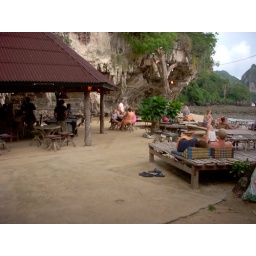
the bar right off the rock wall in Tonsai